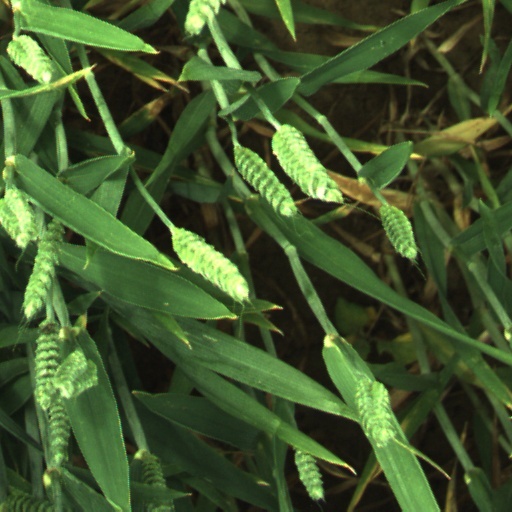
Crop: wheat